Hooten & the Lady

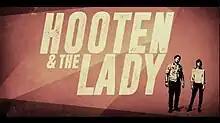

Hooten & the Lady is a British adventure drama television series that follows the story of two treasure hunter partners, British Museum curator Lady Alexandra (Ophelia Lovibond) who teams up with charismatic, roguish American adventurer Hooten (Michael Landes) in a series of global treasure-hunting escapades. It premiered on Sky 1 on 16 September 2016, and aired through 4 November 2016. The series premiered on The CW in the United States on 13 July 2017. It was cancelled by Sky 1 after one series in August 2017.